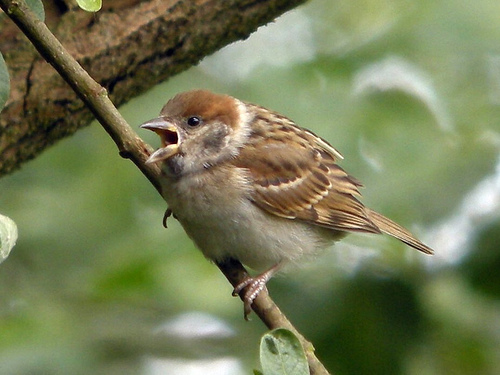
this bird has a white belly and neck, and rust colored brown crest, with brown, and white primaries and secondaries.
the bird has a greyish brown colored side, breast and abdomen but a bright brown colored covert and crown with some patches of light brown on them.
a small, round brown and white bird with a short beak.
this bird is brown and white in color with a sharp beak, and brown eye rings.
the small, brown bird has a beige breast, belly and abdomen, and a thick pointed beak, and a small head relative to its body.
this bird is brown with white and has a very short beak.
this is a brown bird with a gray belly and a white stripe on the nape
this bird has brown primaries, a brown crown, and a grey breast.
a small brown bird with a reddish brown color in the crown and a white ring at the nape.
small brown bird has white strip around snapshots belly brown and white wings.
Species: Tree Sparrow